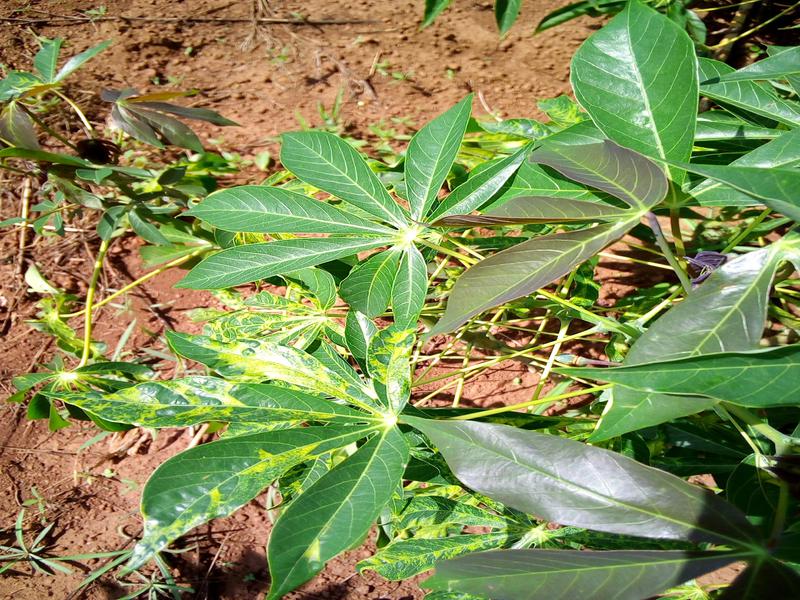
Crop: cassava
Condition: mosaic_disease